Frankenweenie (1984 film)

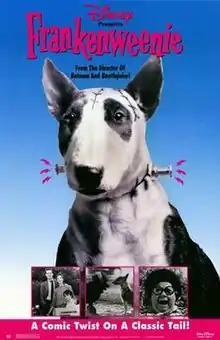
Home video release poster

Frankenweenie is a 1984 American science fiction comedy horror featurette directed by Tim Burton and written by him and Leonard Ripps. It is both a parody of, and homage to, the 1931 film "Frankenstein" based on Mary Shelley's 1818 novel "Frankenstein; or, The Modern Prometheus". Burton later directed a feature-length stop-motion animated remake, released in 2012.